Kaleb Stewart

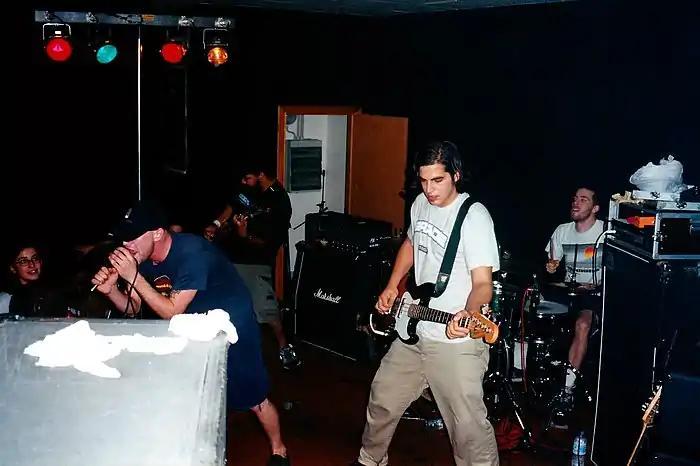
As Friends Rust performing at Plan 9 in Limena, Italy on September 16, 2000. One of the few shows when Stewart took up lead vocals while Damien Moyal was sick. From left to right: Stewart, Joseph Simmons, Peter Bartsocas and Timothy Kirkpatrick.

After replacing Bartsocas with James Glayat in October 1998, As Friends Rust returned to Goldentone Studios to record "The First Song on the Tape You Make Her" with McGregor. Stewart, McGregor and Keith Welsh provided backing vocals on the recording. The song, which had been partly written with Bartsocas, appeared on a split CD and 7-inch vinyl with Discount, released by Good Life Recordings in December 1998. As Friends Rust and Discount then embarked on a second tour together, accompanied by Swedish band Purusam, this time travelling around Europe and the United Kingdom from December 1998 to January 1999.